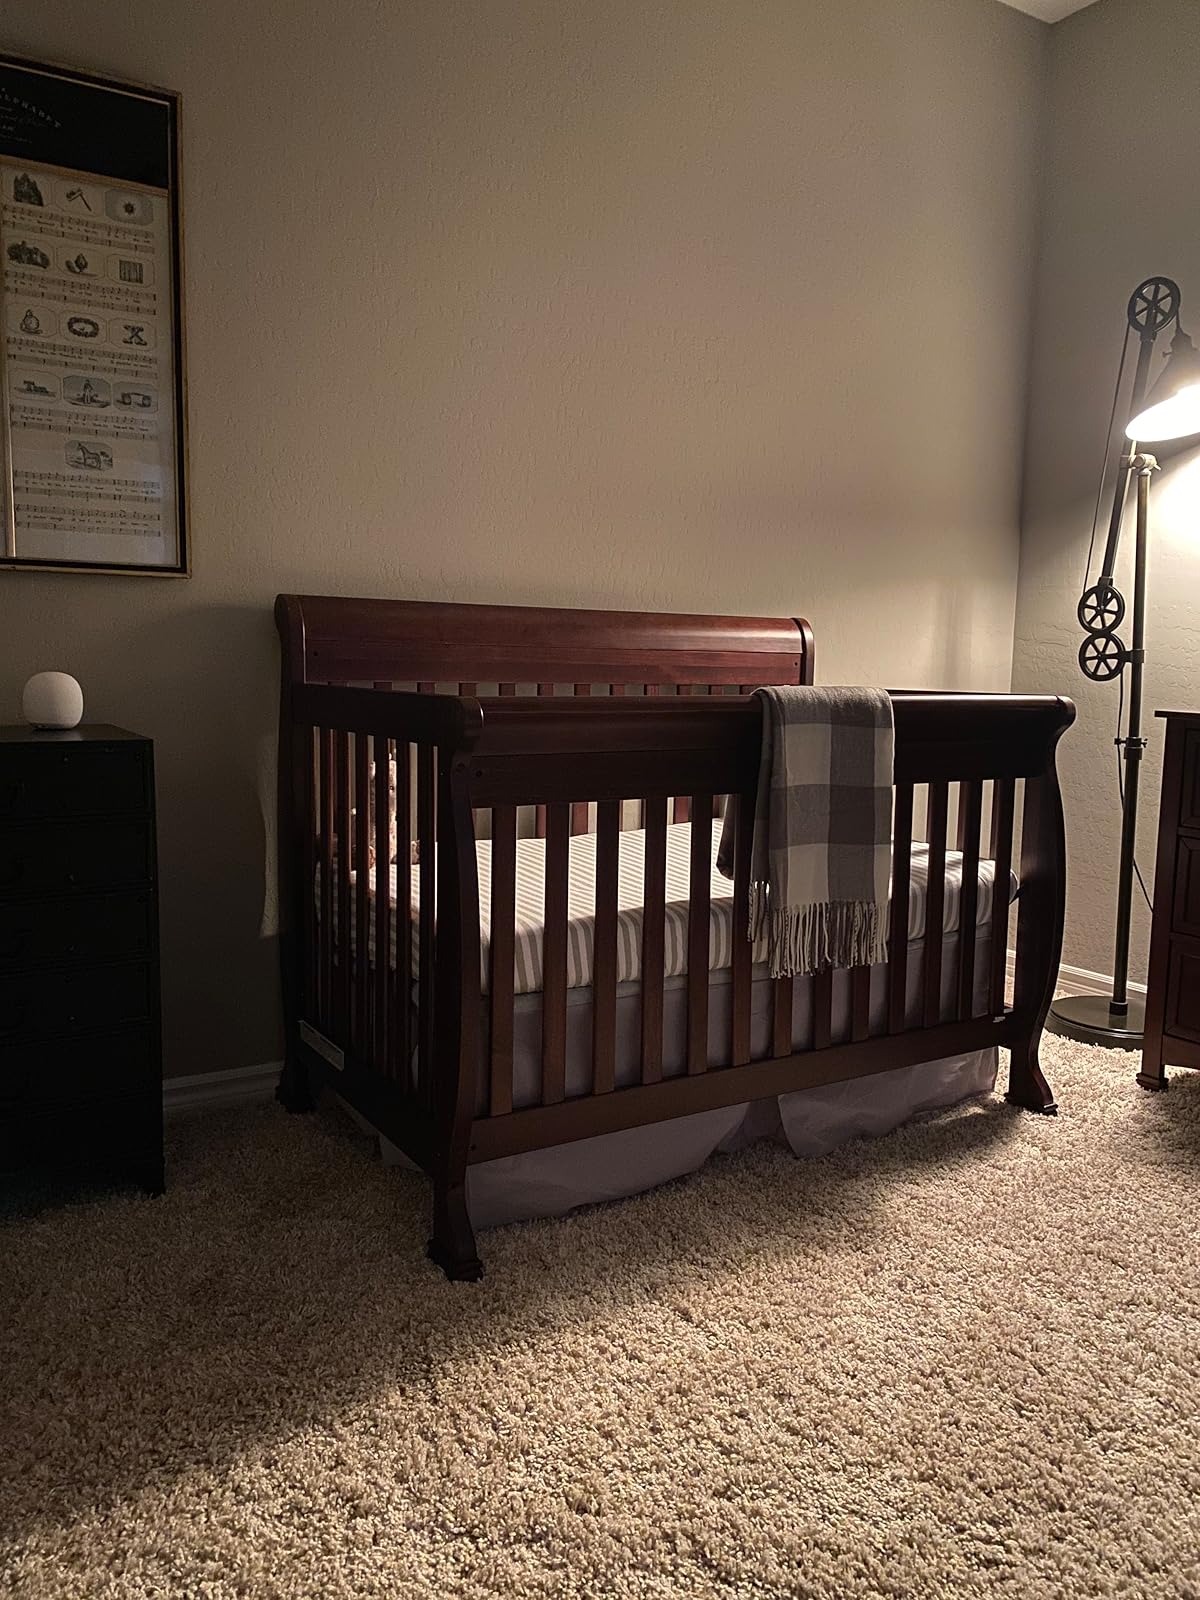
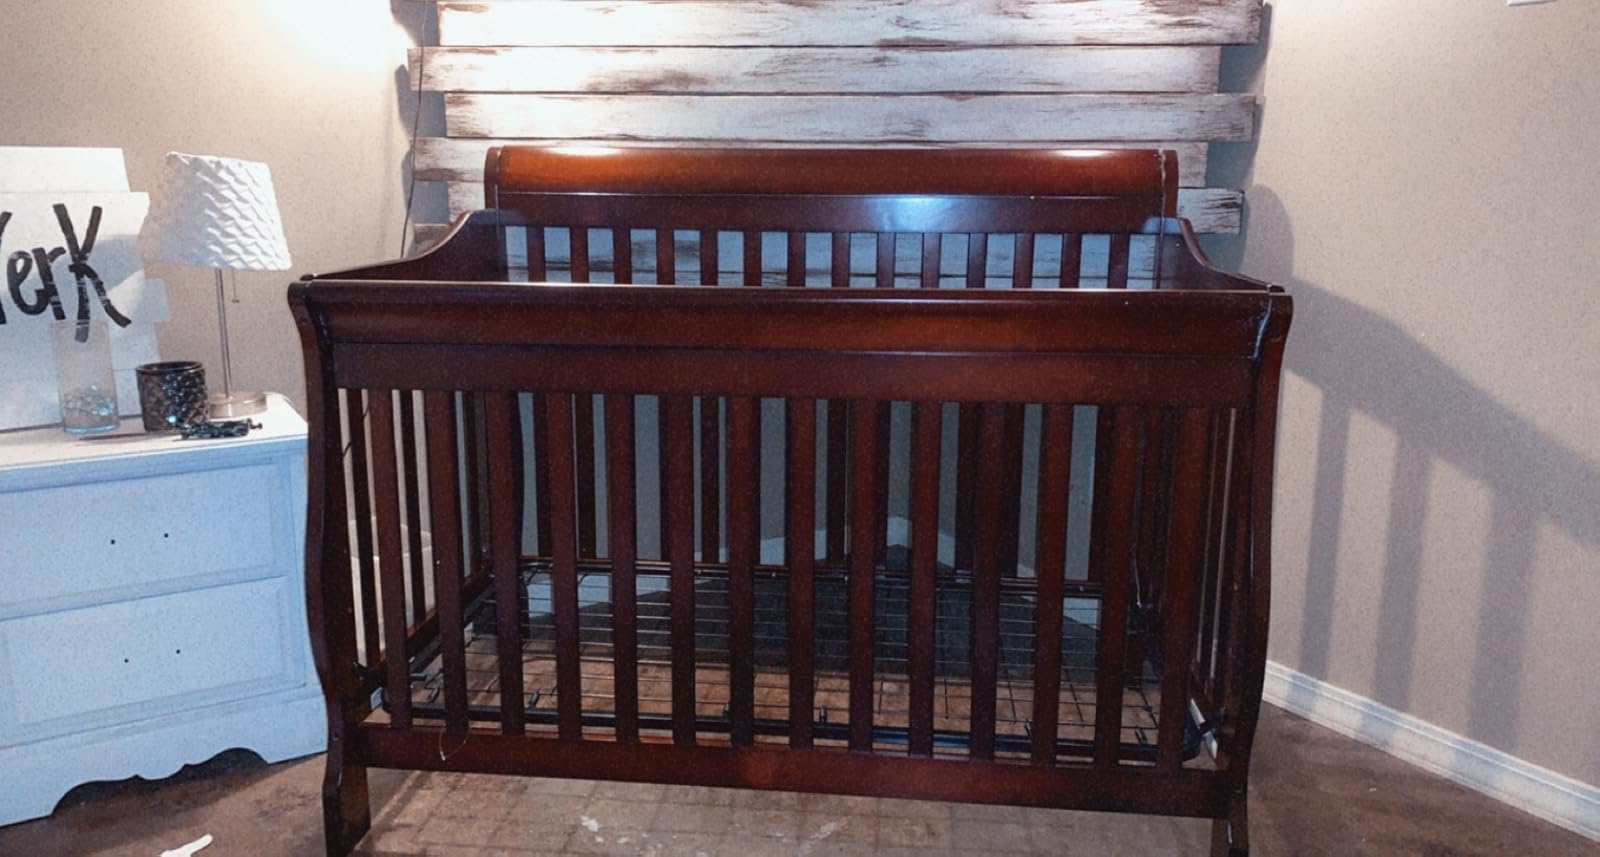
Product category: products_crib
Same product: no